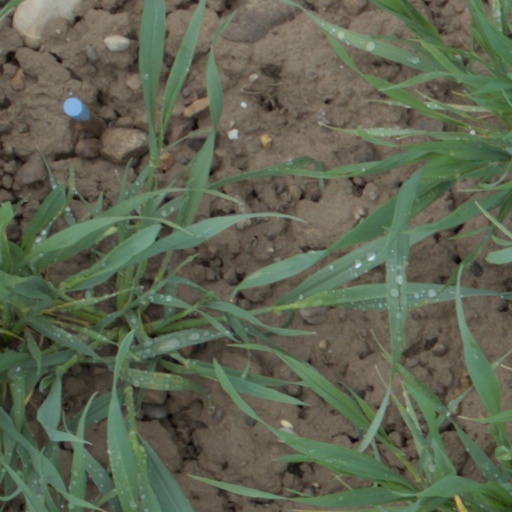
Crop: wheat